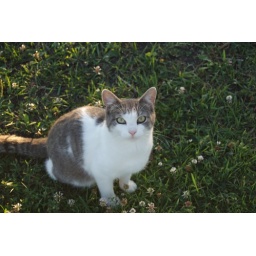
I caught this photo of &amp;quot;Smokey&amp;quot;, one of our barn cats as she was playing in the pasture by the horses.